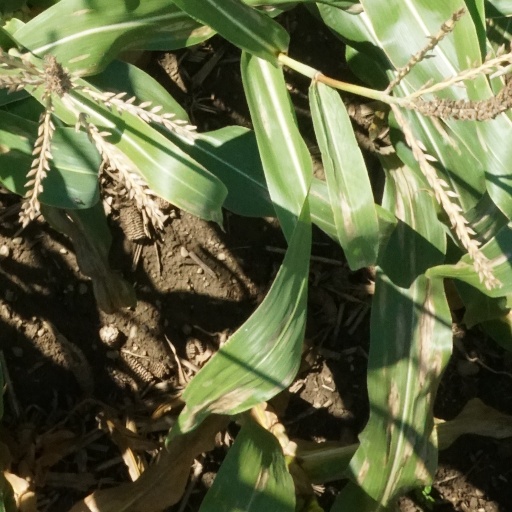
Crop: maize; corn